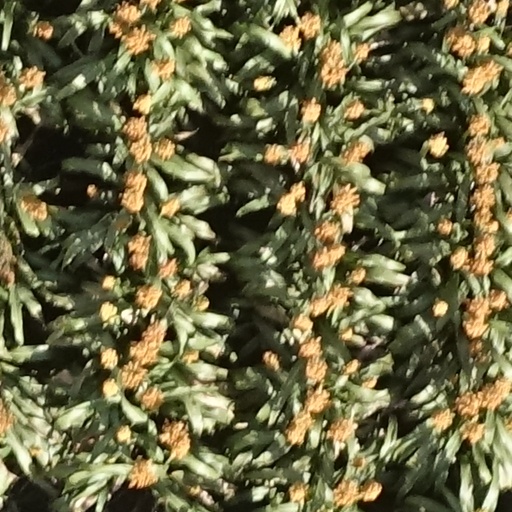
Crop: sorghum